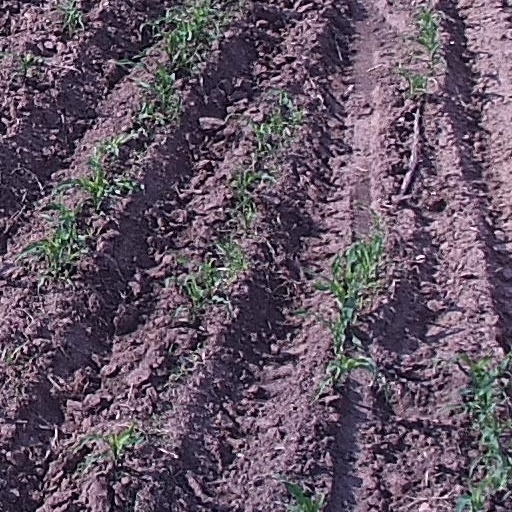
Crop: maize; corn